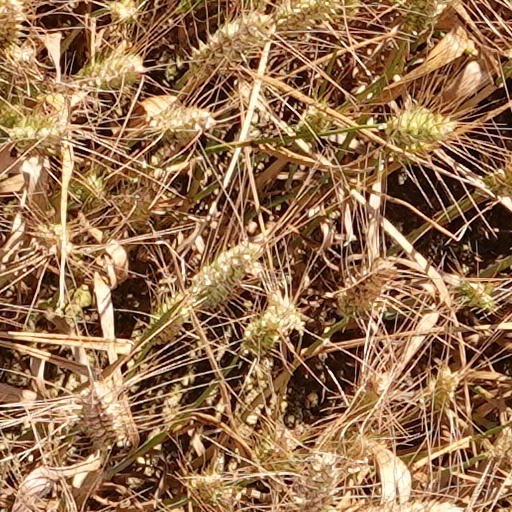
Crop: wheat